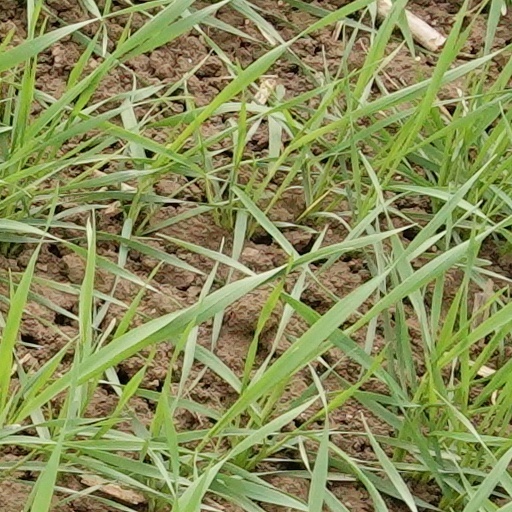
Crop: wheat